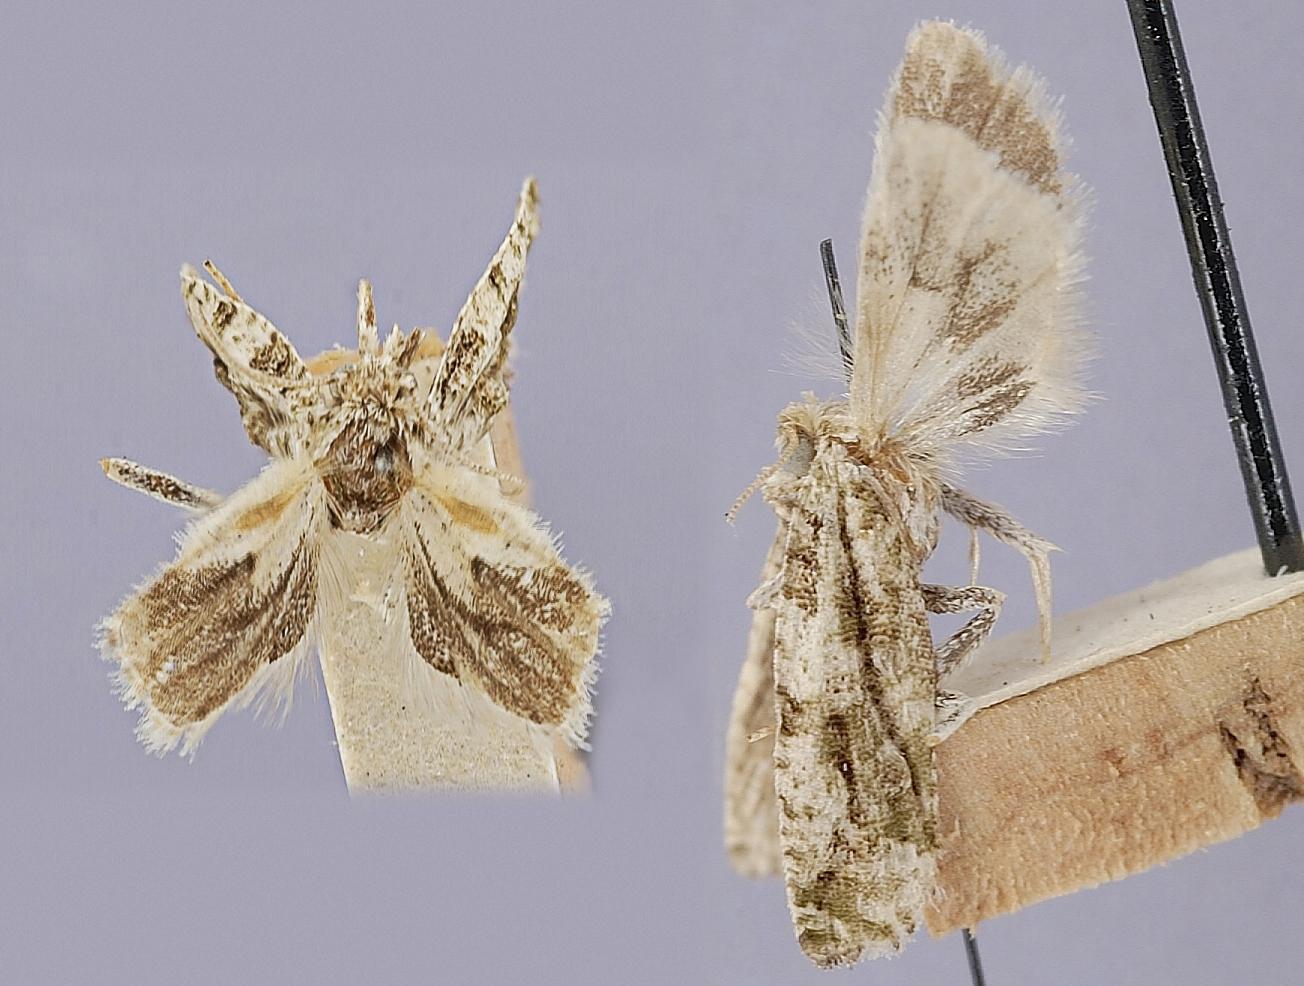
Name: Proteoteras obnigrana
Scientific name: Proteoteras obnigrana Heinrich, 1923
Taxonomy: Animalia, Arthropoda, Insecta, Lepidoptera, Tortricidae
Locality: Dublin, Cheshire, New Hampshire, United States
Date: [Not Stated]